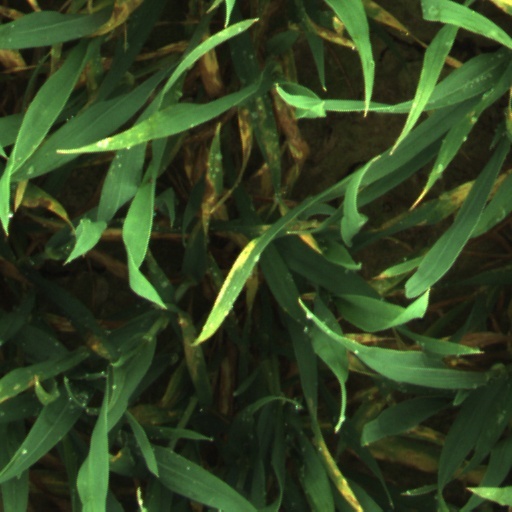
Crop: wheat